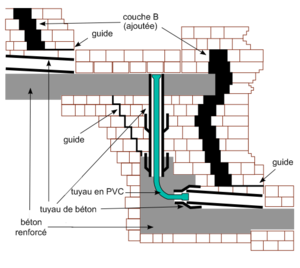
Le temple de Borobudur est une importante construction bouddhiste, bâtie aux VIIIᵉ et IXᵉ siècles à l’époque de la dynastie Sailendra dans le centre de l’île de Java en Indonésie.